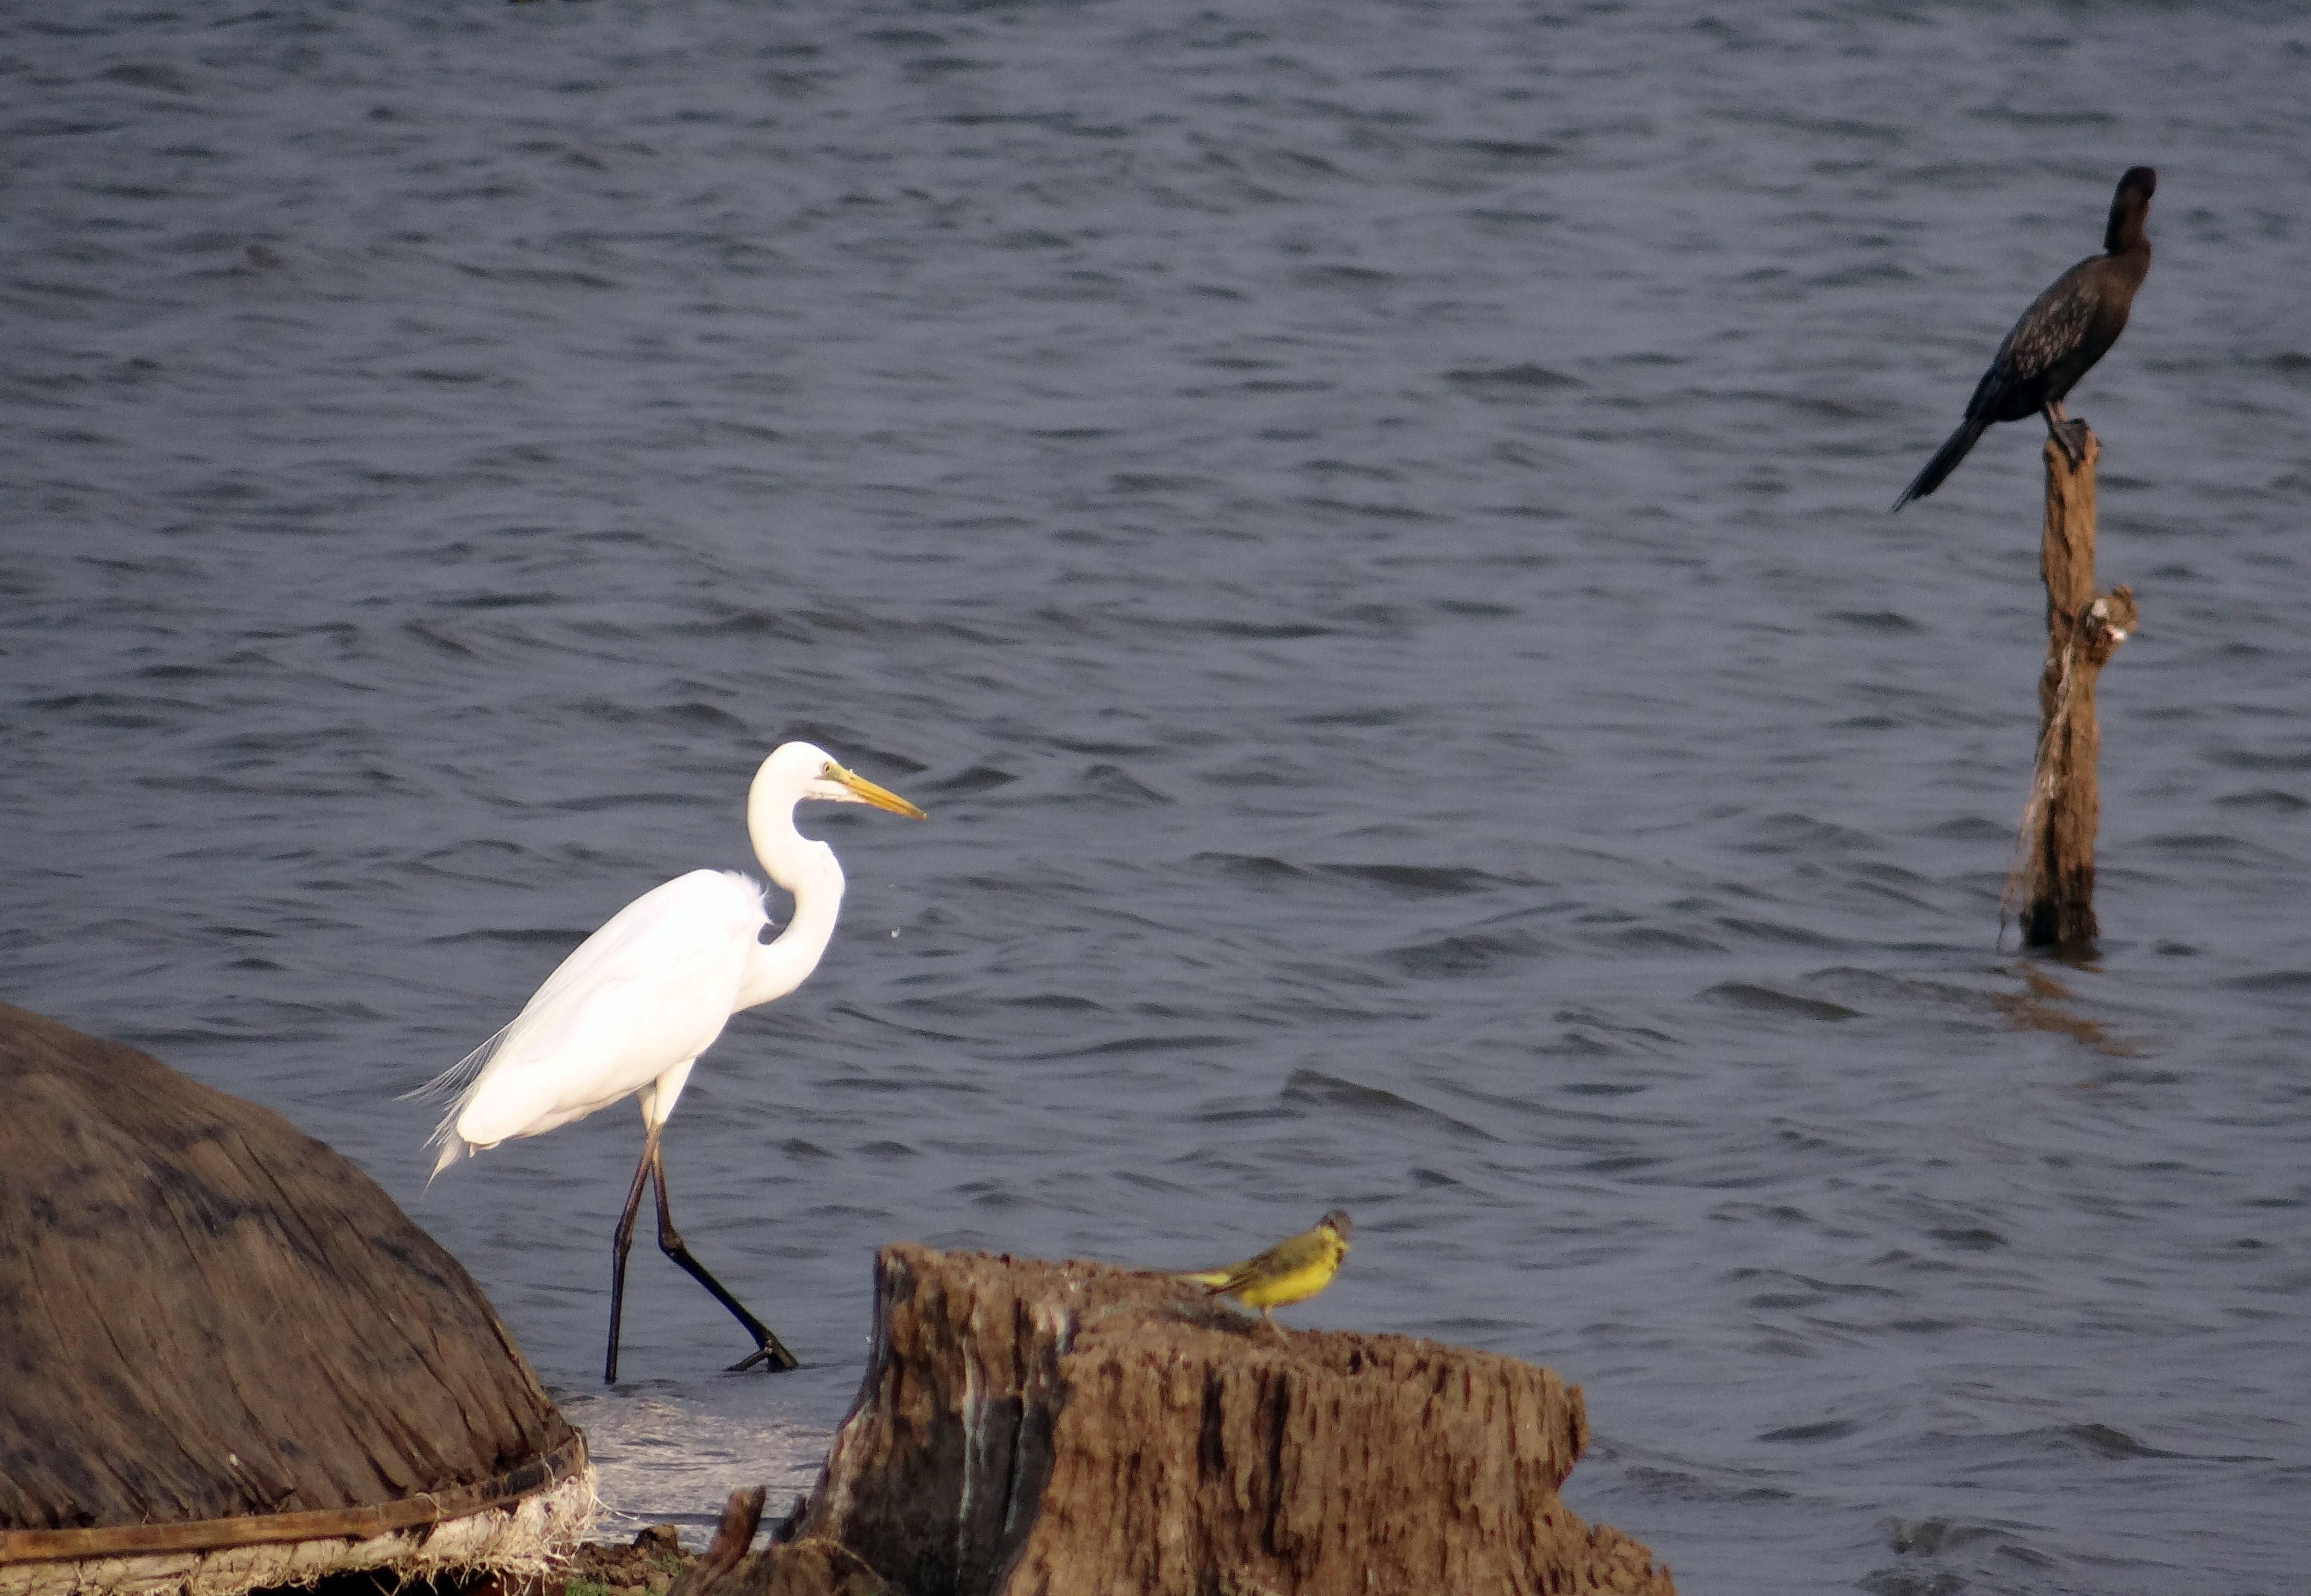
bird, wildlife, beak, fauna, vertebrate, india, egret, heron, wader, great egret, ardea alba, great white heron, great white egret, large egret